José Devecchi

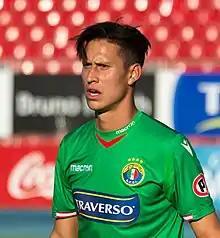
Devecchi with Audax Italiano in 2020

José Antonio Devecchi (born 9 July 1995) is an Argentine professional footballer who plays as a goalkeeper for San Lorenzo.